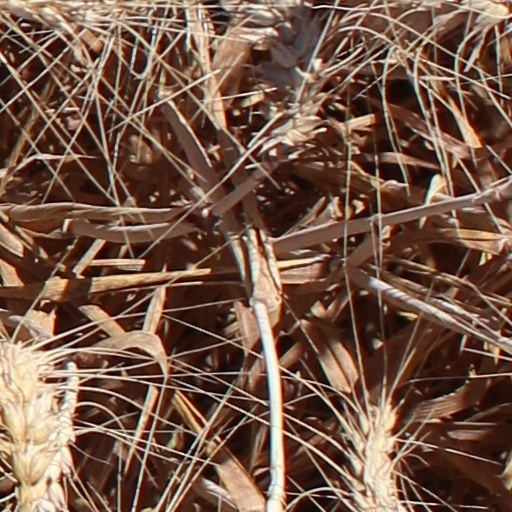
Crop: wheat